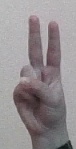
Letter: taa